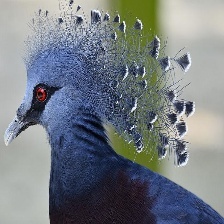
Species: VICTORIA CROWNED PIGEON
Scientific name: GOURA VICTORIA